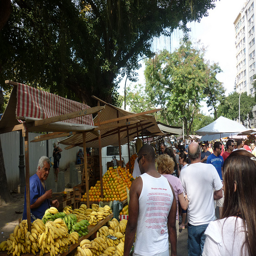
people standing on the side of the road looking at displays of fruit
An outdoor market with a lot of people shopping for fruit and vegetables
Many people are observing and walking near several fruit stands, some trees, and buildings in the distance.
A FRUIT MARKET WITH PEOPLE BUYING FRUITS AND VEGETABLES.
A fruit stand loaded with bananas in a busy market